Interference Archive

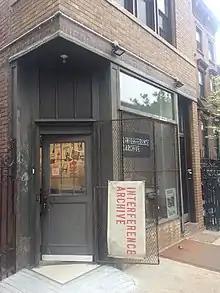
Exterior of the Interference Archive's location in Park Slope, Brooklyn

The rising prominence and popularity of the Occupy movement emerged as one specific motivation around the time of the Archive's opening, when its founders observed among Occupy participants a need for information about social movements of the past.